Great Renunciation

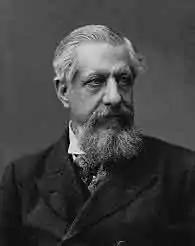

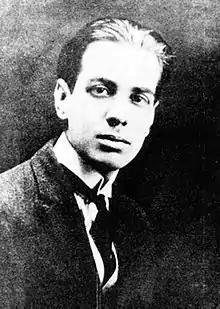

The Great Renunciation was partly motivated by the First Meditation under the tree when the prince was still a child. This meditation goes hand-in-hand with a shock at the killing of animals which occurred during the ploughing ceremony. Foucher argues that this account may have been affected by the contempt which Indian intellectuals had for agriculture.